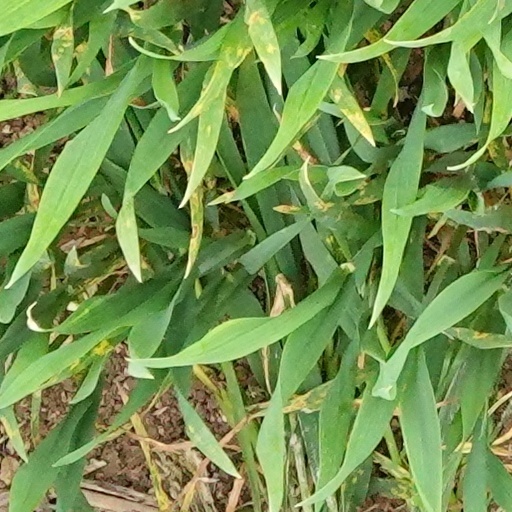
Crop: wheat